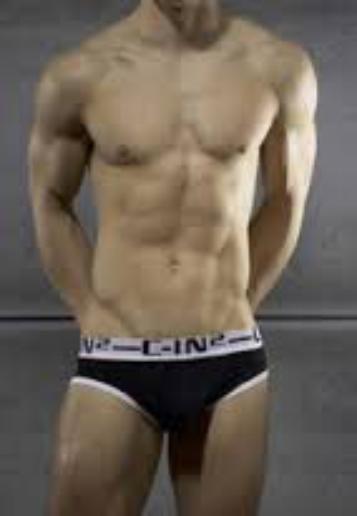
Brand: C-IN2
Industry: Clothes